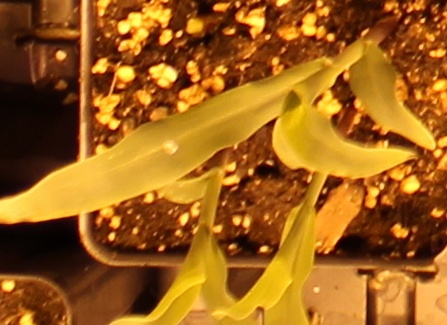
Label: Corn